Samay: When Time Strikes

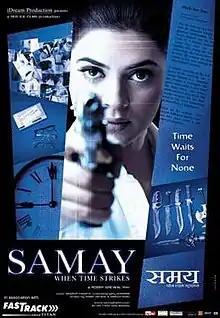
Theatrical release poster

Samay: When Time Strikes is a 2003 Indian Hindi-language thriller film directed by Robbie Grewal. It starred Sushmita Sen and Sushant Singh.